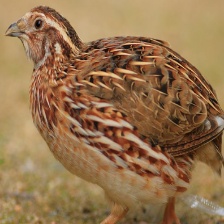
Species: HARLEQUIN QUAIL
Scientific name: COTURNIX DELEGORGUEI
ImageNet parent category: quail